Stadium relocations in Scottish football

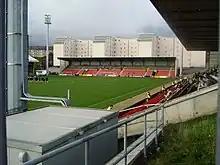
Partick Thistle rebuilt two stands at Firhill Stadium and hosted two other clubs who had been made homeless.

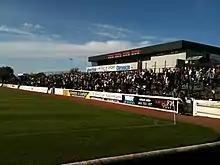
Somerset Park in Ayr (pictured in 2011 prior to redevelopment in 2024) is an old stadium with a majority of terracing but would now meet SPFL Premiership entry requirements

In 1986, Clyde became the first of several senior clubs to leave the stadium where they had played since the early years of the sport (1898 in their case); unusually in Scotland they did not own Shawfield Stadium, and the greyhound racing company which were the owners aimed to sell it for redevelopment (which never came to pass) and the football team was evicted. It was the first in what would be a complicated and protracted series of relocations during the final years of the 20th and the outset of the 21st century. For Clyde, eight years of ground-sharing followed before their new home in Cumbernauld – ten miles from their old base in Rutherglen – was ready in 1994 (even then, it was still owned by the local authority rather than the club).